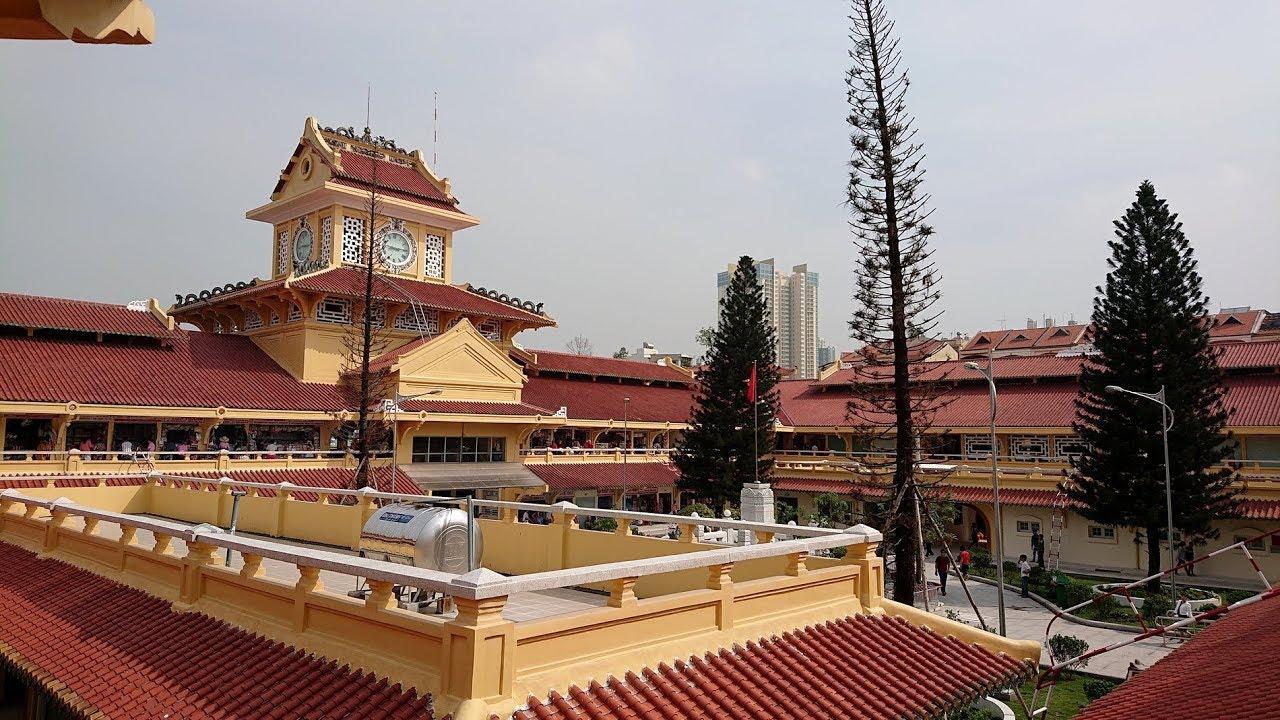
đây là khung cảnh xuất hiện ở bên trong một ngôi chùa